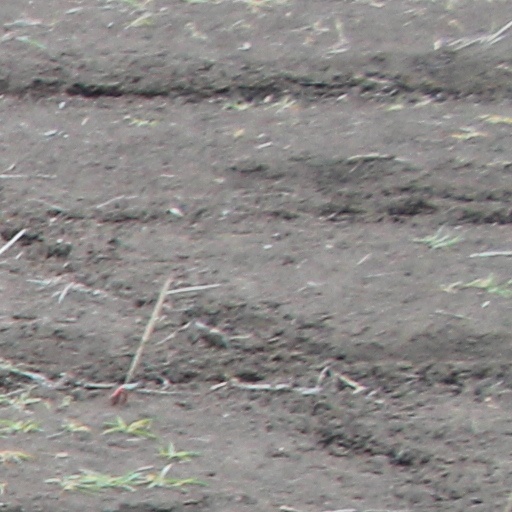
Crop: wheat